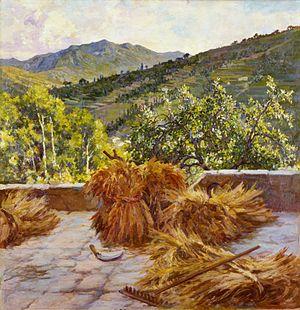
Antonio Discovolo, est un peintre italien.